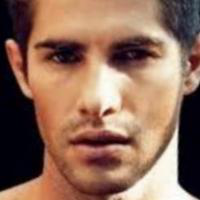
Age group: age 21-30